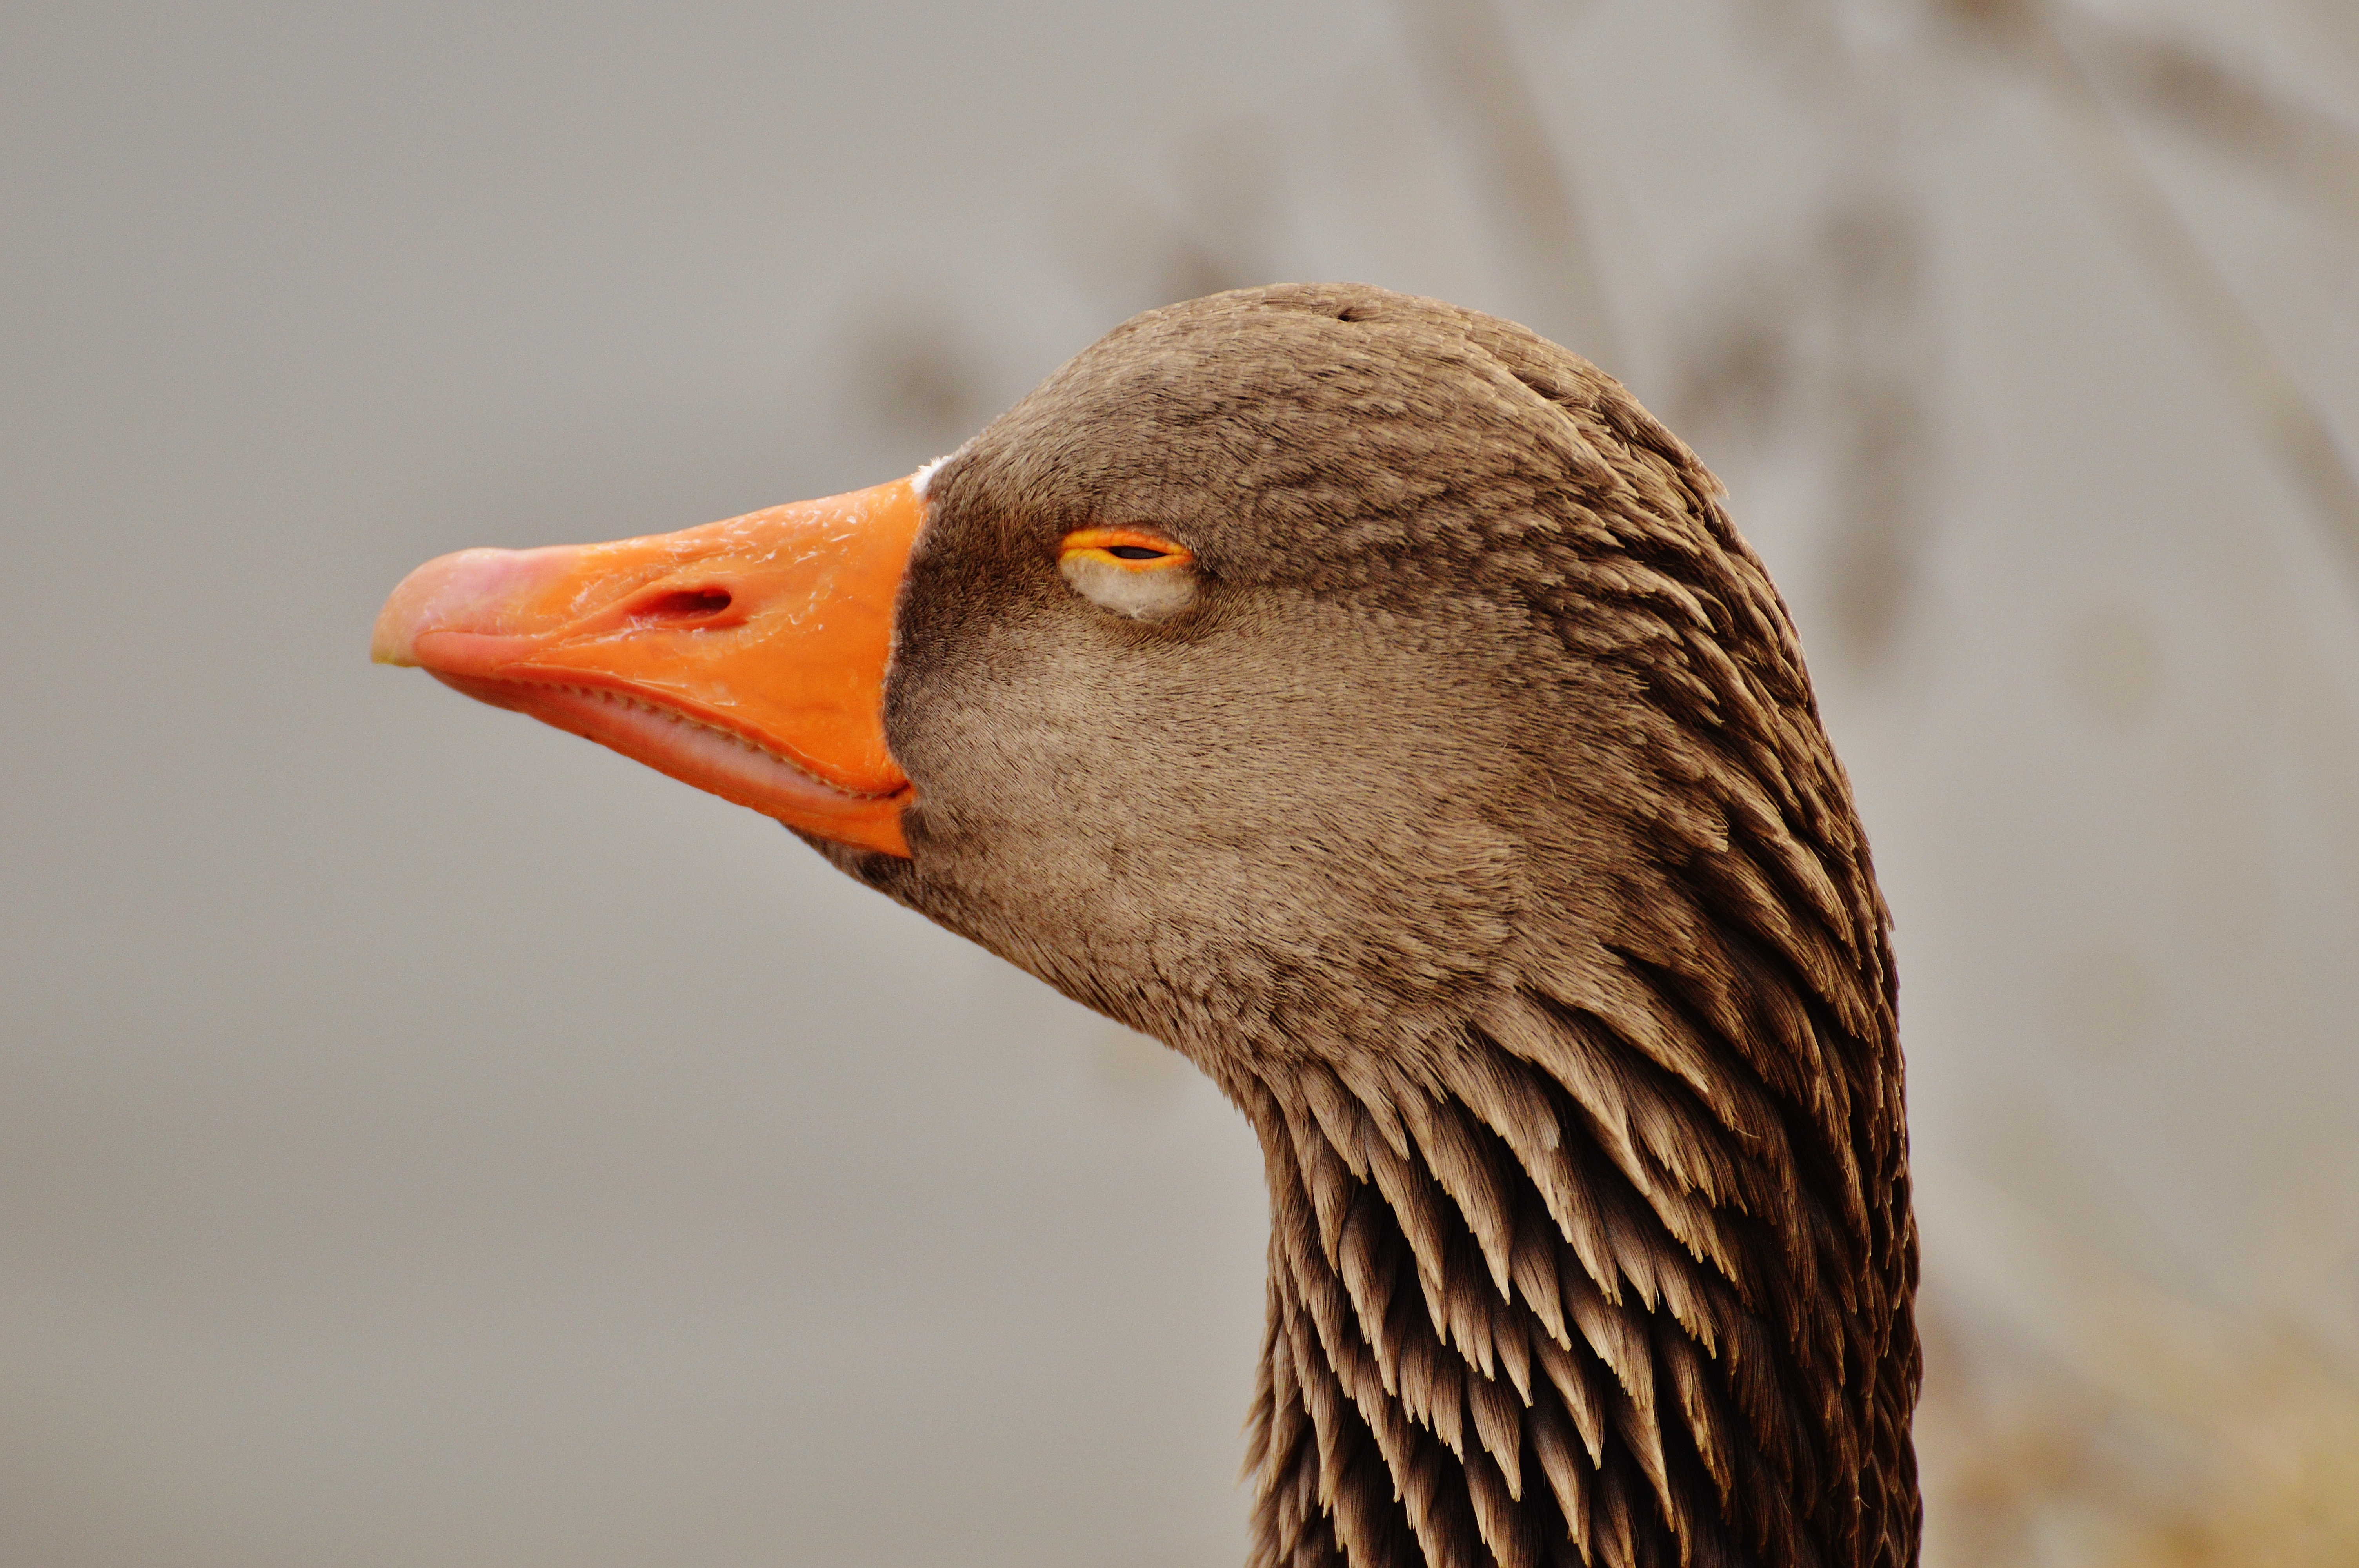
nature, bird, wing, animal, wildlife, beak, feather, fauna, plumage, poultry, close up, duck, head, goose, vertebrate, tired, bill, waterfowl, water bird, mallard, ducks geese and swans